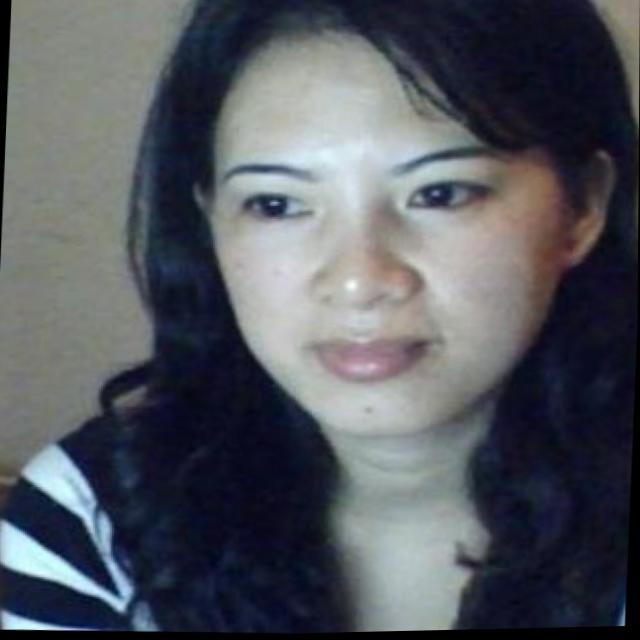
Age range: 21-44